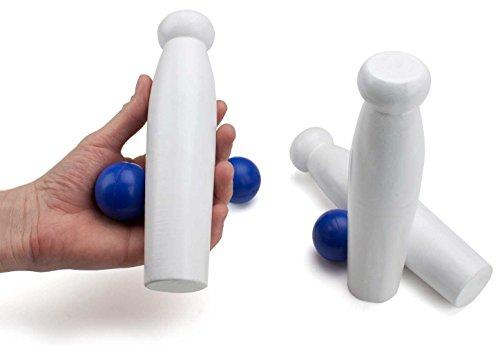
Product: MIDWAY MONSTERS Milk Bottle Toss Carnival Game with 3 Balls
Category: Sports & Outdoors | Sports & Fitness | Leisure Sports & Game Room | Outdoor Games & Activities | Toss Games
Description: A classic carnival game of accuracy, skill, and a little luck.
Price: $10.25
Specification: Product Dimensions:         6 x 2.5 x 10 inches ; 15.2 ounces    |Shipping Weight: 15.2 ounces (View shipping rates and policies)|Domestic Shipping: Currently, item can be shipped only within the U.S. and to APO/FPO addresses. For APO/FPO shipments, please check with the manufacturer regarding warranty and support issues.|International Shipping: This item can be shipped to select countries outside of the U.S.  Learn More|ASIN: B00QT7HRPO|Item model number: GCVL-908|    #697    in Toss Games    |    #499    in Toddler Outdoor Play